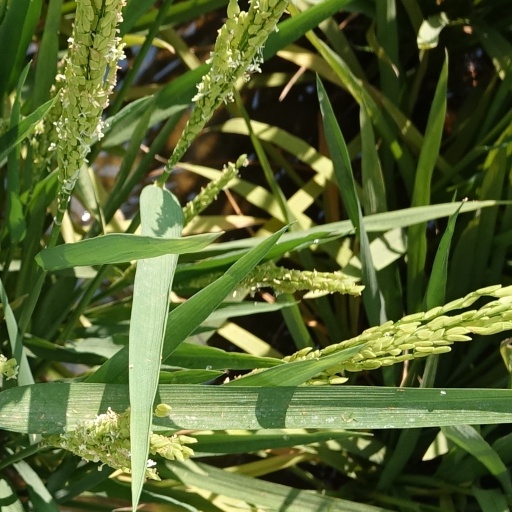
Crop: rice